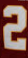
Number: 2